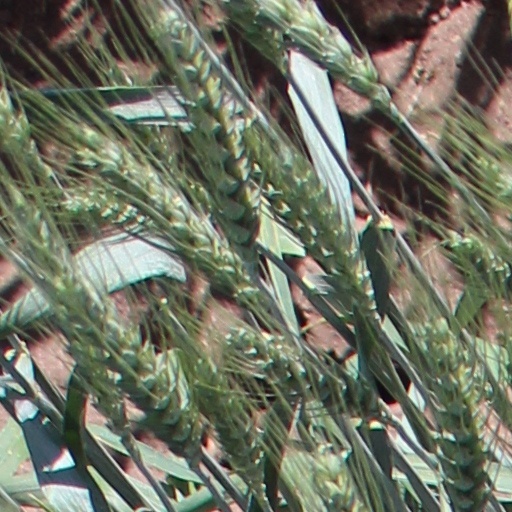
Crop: wheat